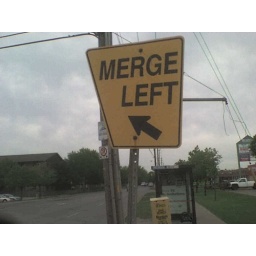
this sign was taken on bunting road in st catharines in front of price chopper with my cell phone